Vanished History: The Holocaust in Czech and Slovak Historical Culture

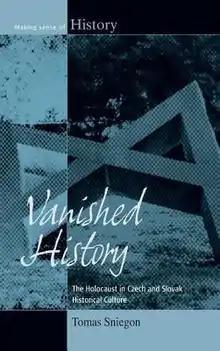
First edition

Vanished History: The Holocaust in Czech and Slovak Historical Culture is a 2014 book by Czech academic Tomas Sniegon of Lund University, Sweden, which addresses the memory and commemoration of the Holocaust in the Czech Republic and Slovakia.